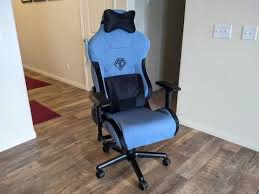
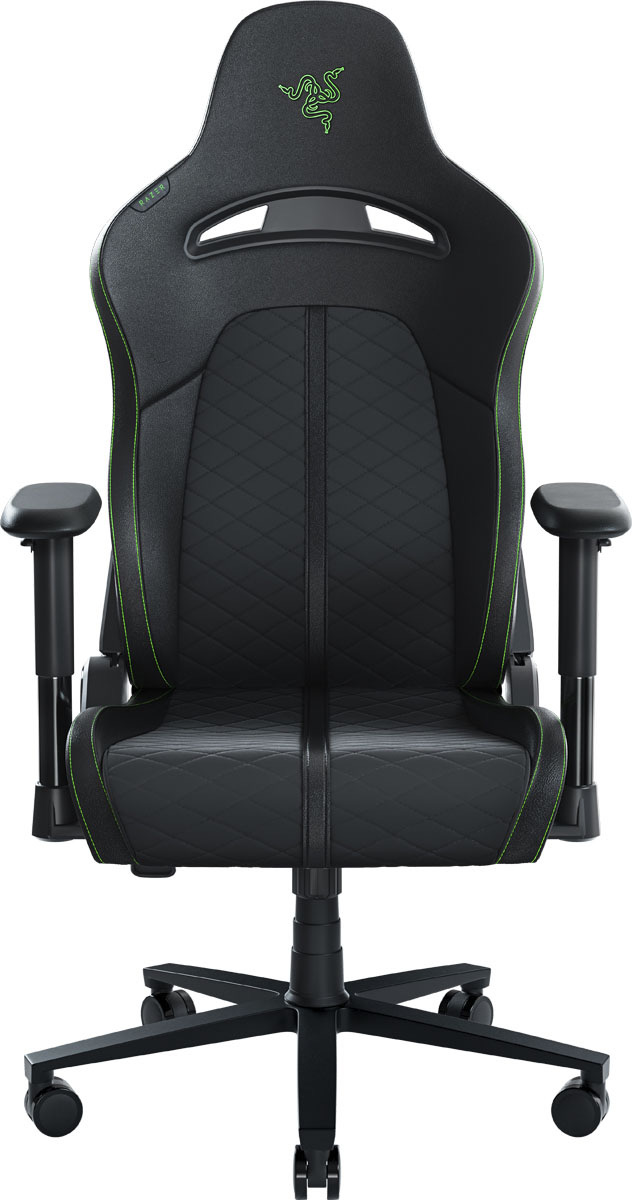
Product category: items_chair
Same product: no